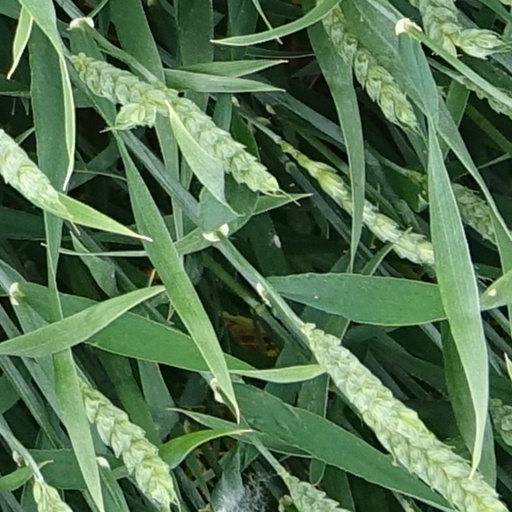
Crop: wheat